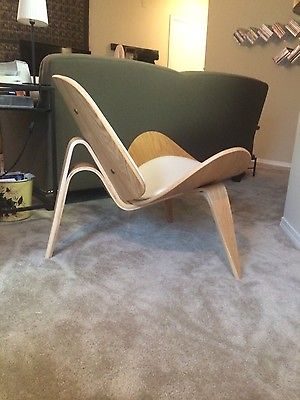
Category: chair